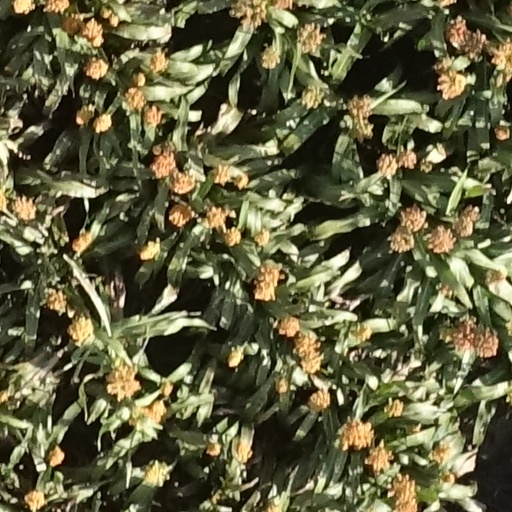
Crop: sorghum